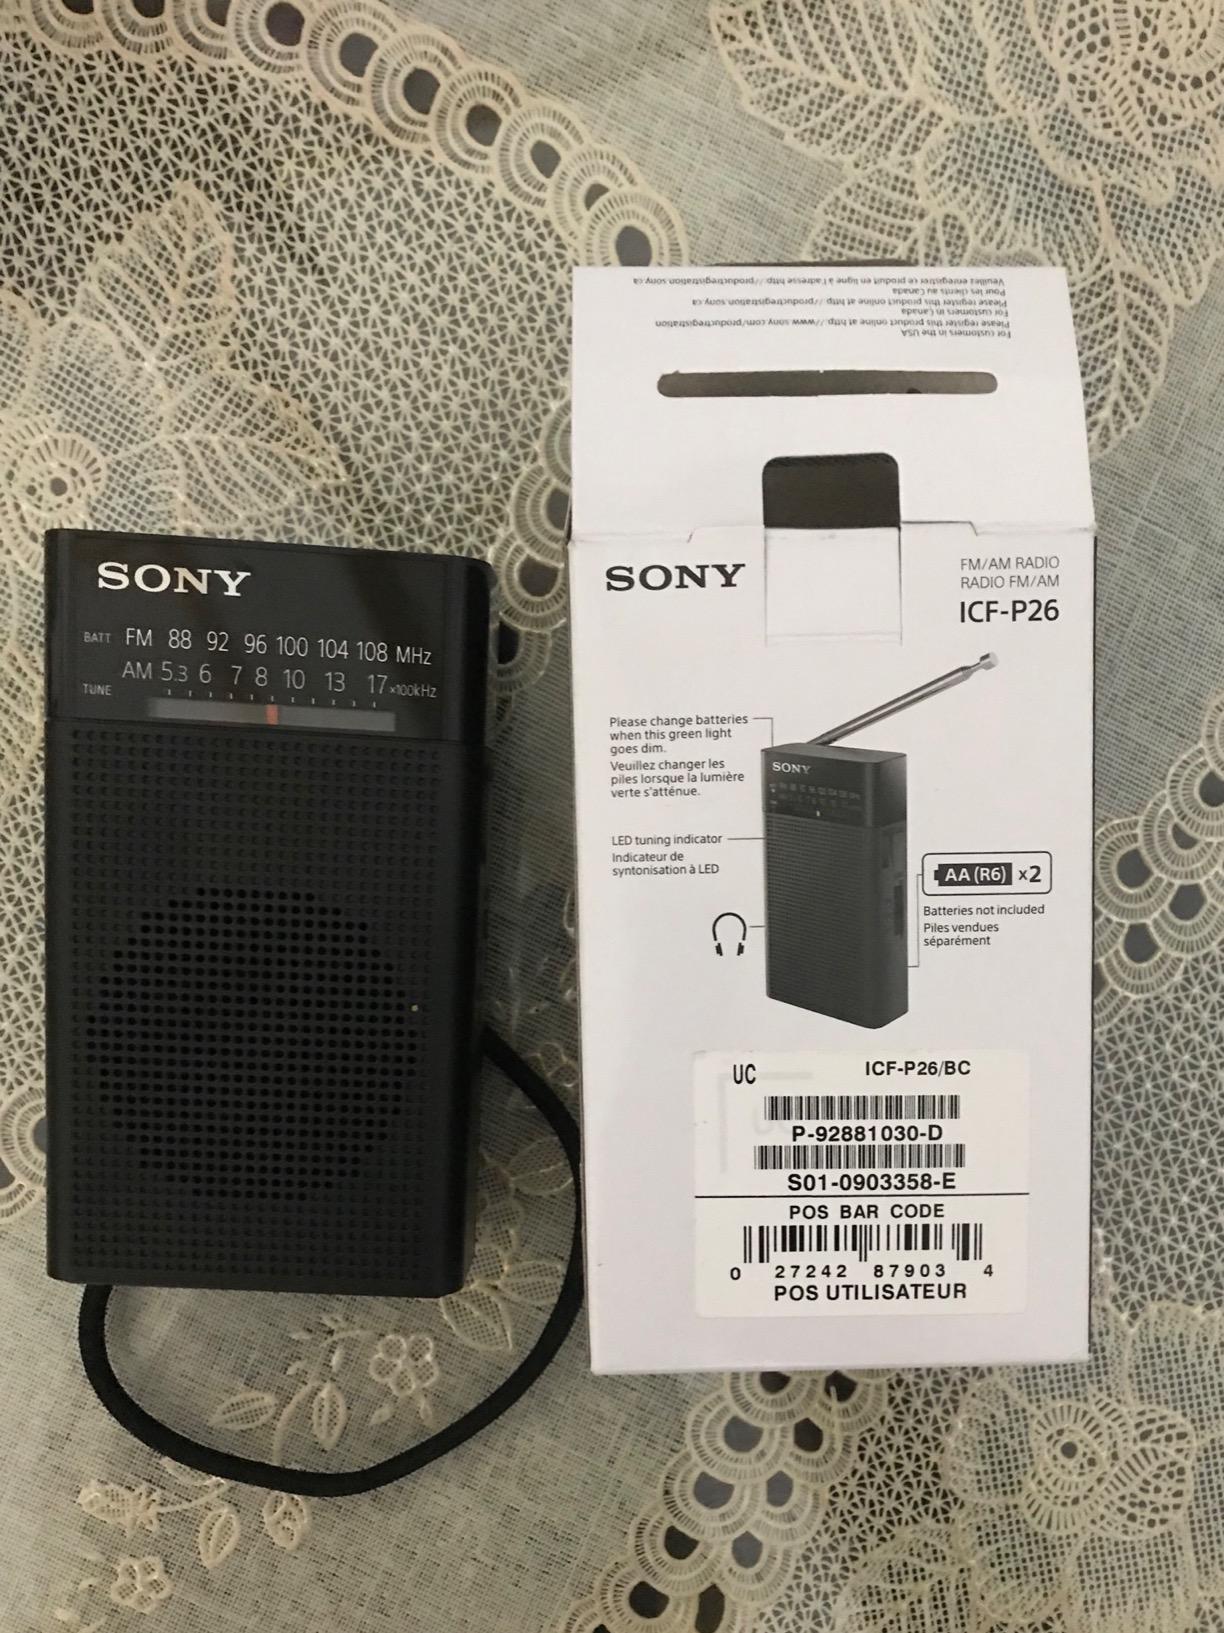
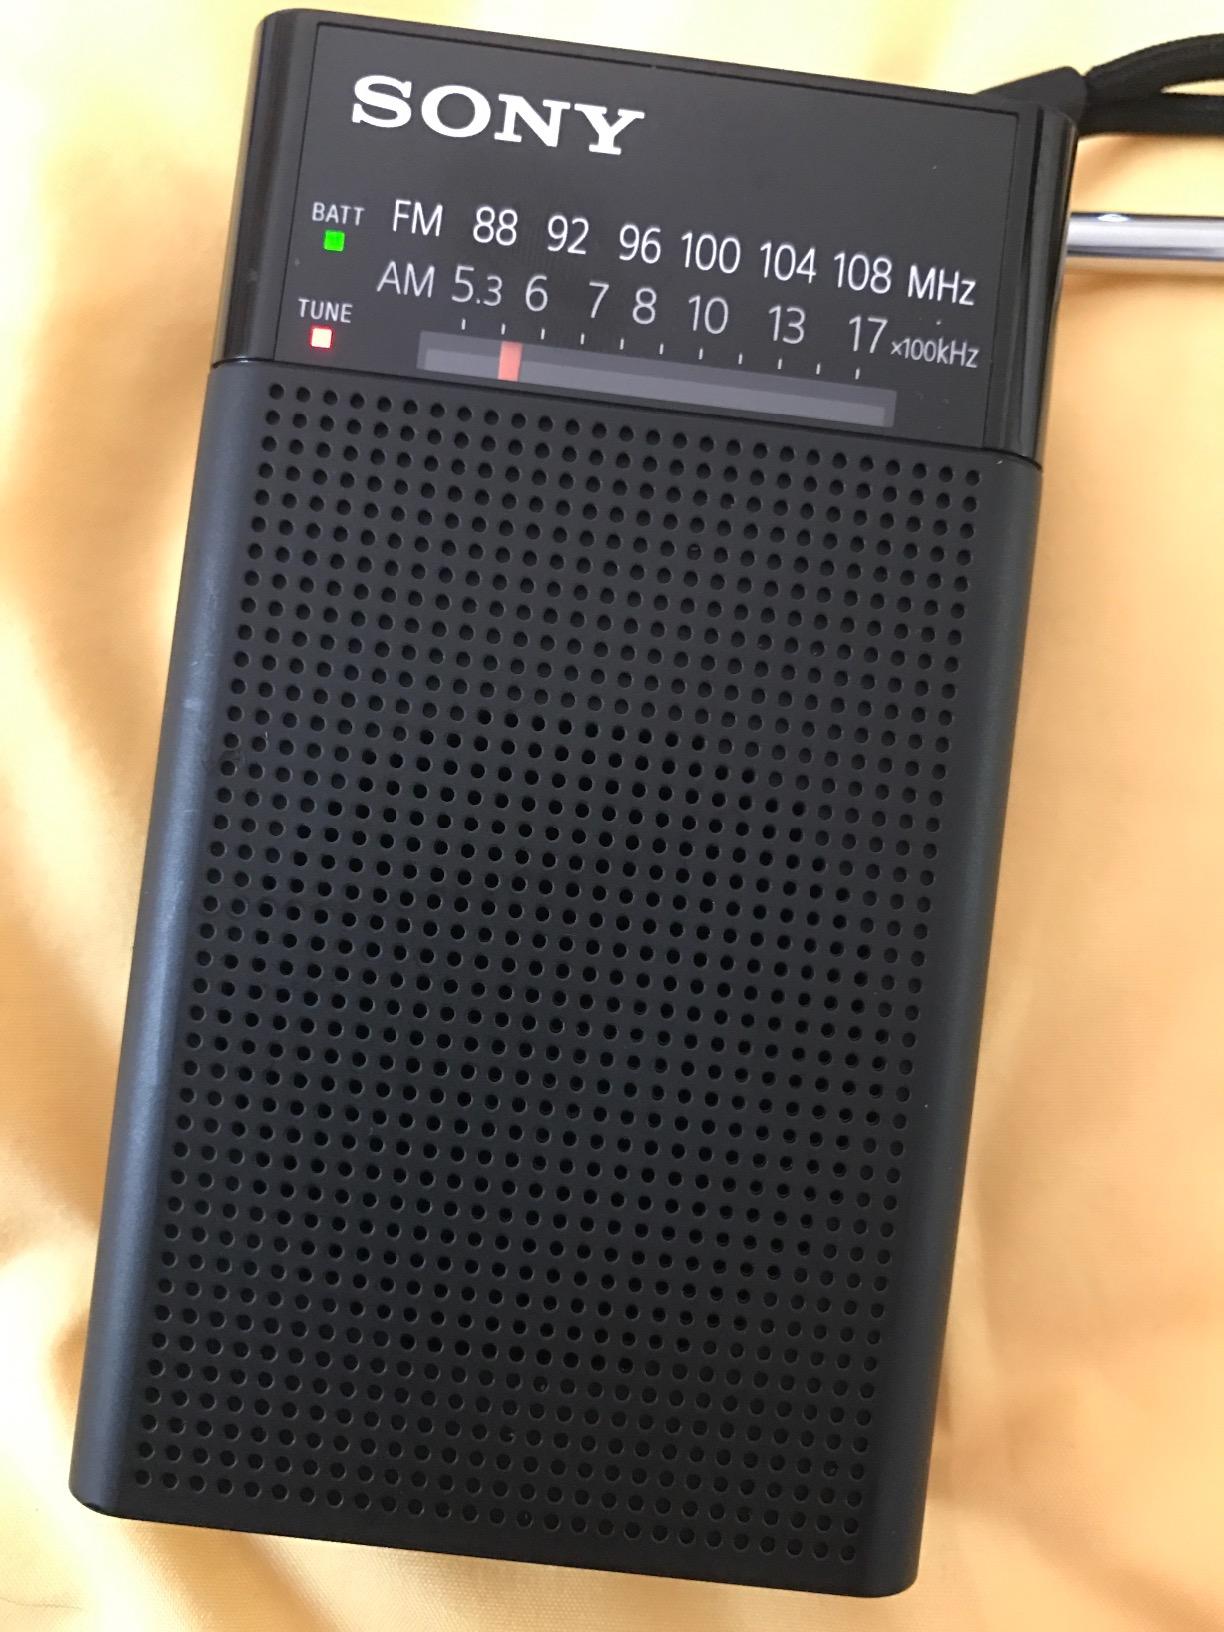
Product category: radio
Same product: yes